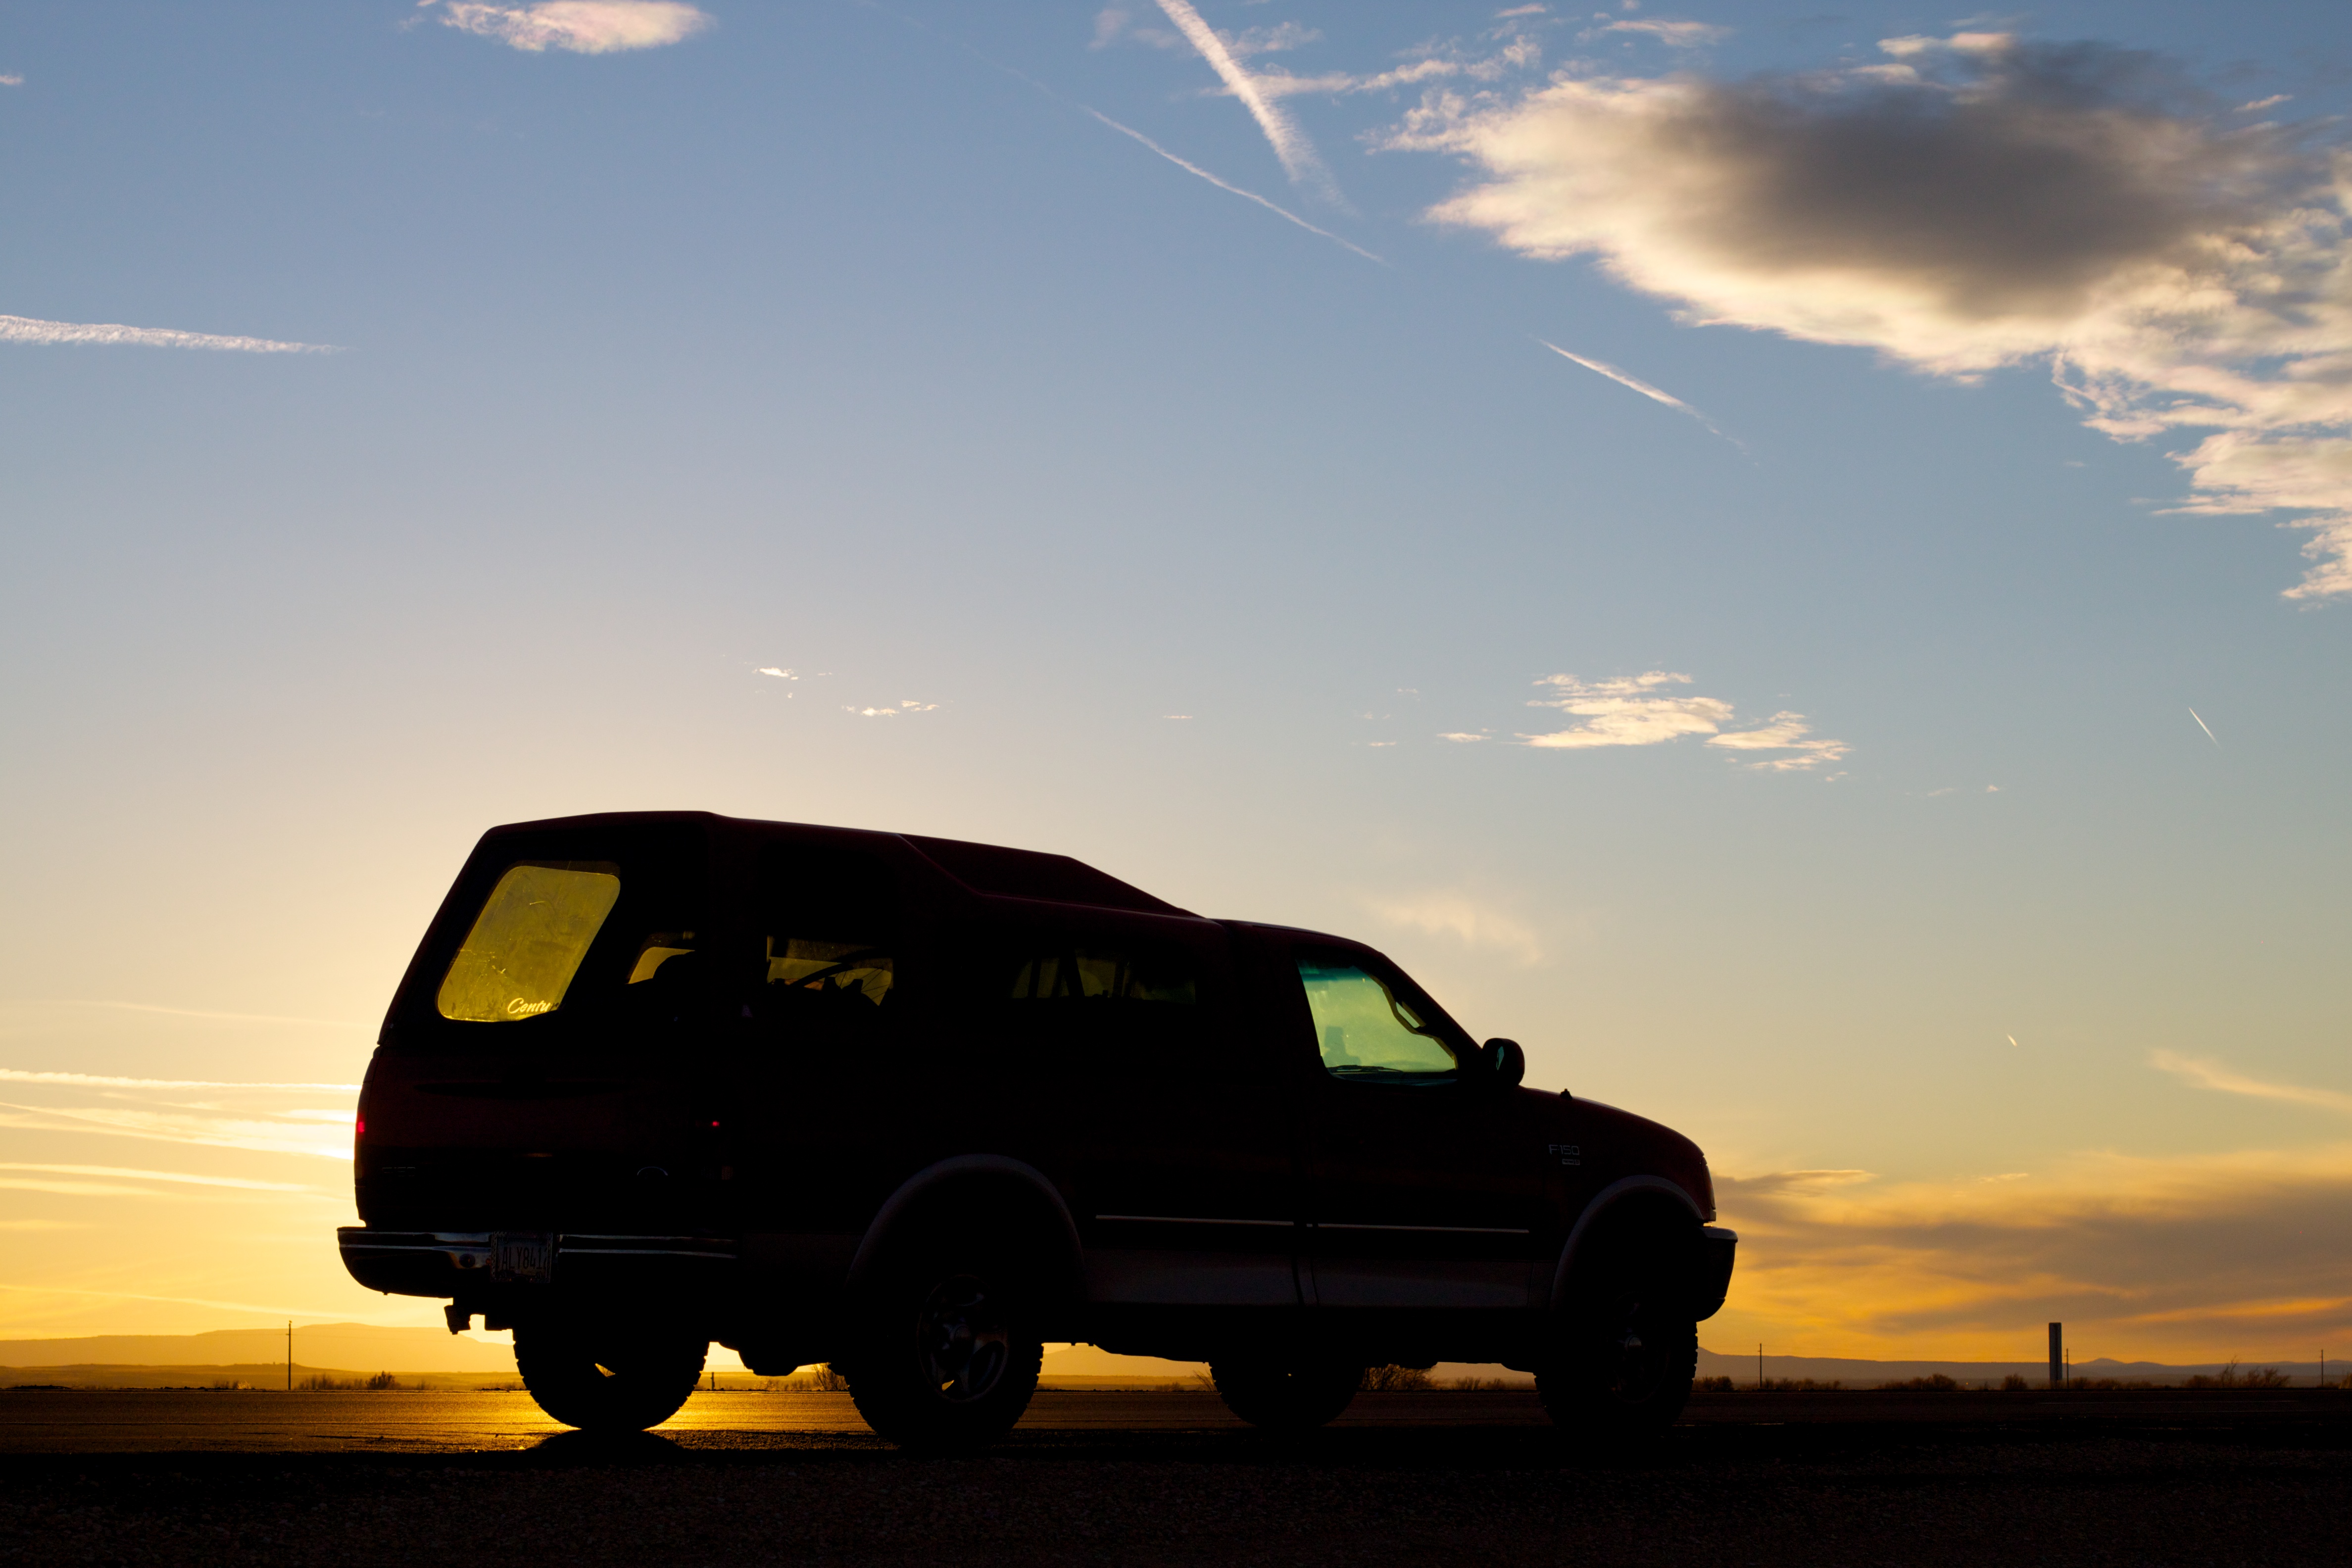
horizon, cloud, sky, sunrise, sunset, car, sunlight, morning, driving, dawn, dusk, evening, reflection, vehicle, road trip, odyssey